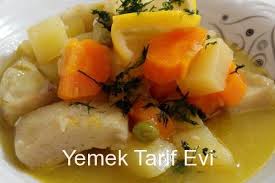
Yemek: enginar